Janów Lubelski

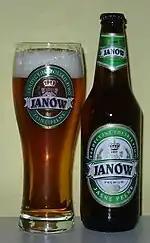
Beer from the local brewery

In the early 19th century, Russian authorities created "Zamość County", with the capital in Zamość. Soon afterwards, however, Grand Duke Constantine Pavlovich of Russia demanded that Zamość should remain a militarized city (see Zamość Fortress), and civilian authorities (police, courts, criminal prison) moved between 1817 and 1827 to Janów. Due to this fact, the town quickly grew; the so-called "New Town" was founded, and in 1820, a municipal park was opened. In 1834 Janów was divided into three parts: "Stare Miasto" ("Old Town"), "Nowe Miasto" ("New Town"), and "Przedmieście Zaolszynie" ("The Suburb of Zaolszynie"). In 1841, an Eastern Orthodox church was built for Russian troops stationed in Janów, and by the mid-19th century, the population grew to 3,500. In 1860, Janów had 2 hotels, a pharmacy, 4 inns, a school, a number of cloth-making enterprises, and 12 public houses. Main streets and the market square were paved; there was a hospital (1867) and a tannery. After the January Uprising, many residents of the town and the county were sent to katorga in Siberia, and the Dominican monastery was appropriated by Russian authorities.